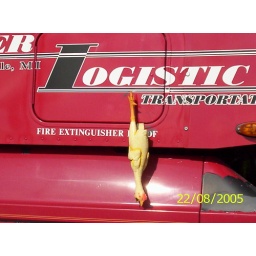
Stuck in Chicago traffic trip cross country summer '05. Rubber chicken hanging from big rig door